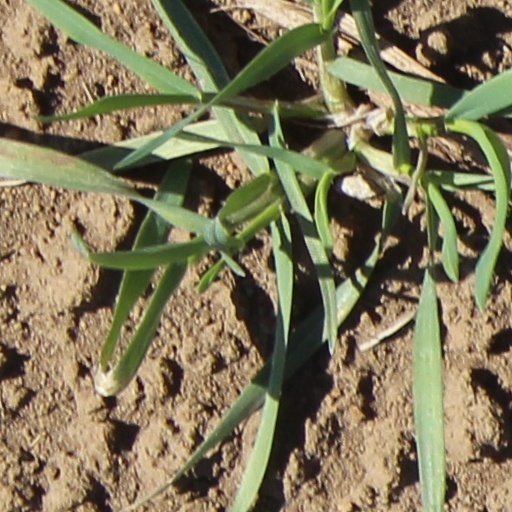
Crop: wheat